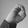
ASL letter: O